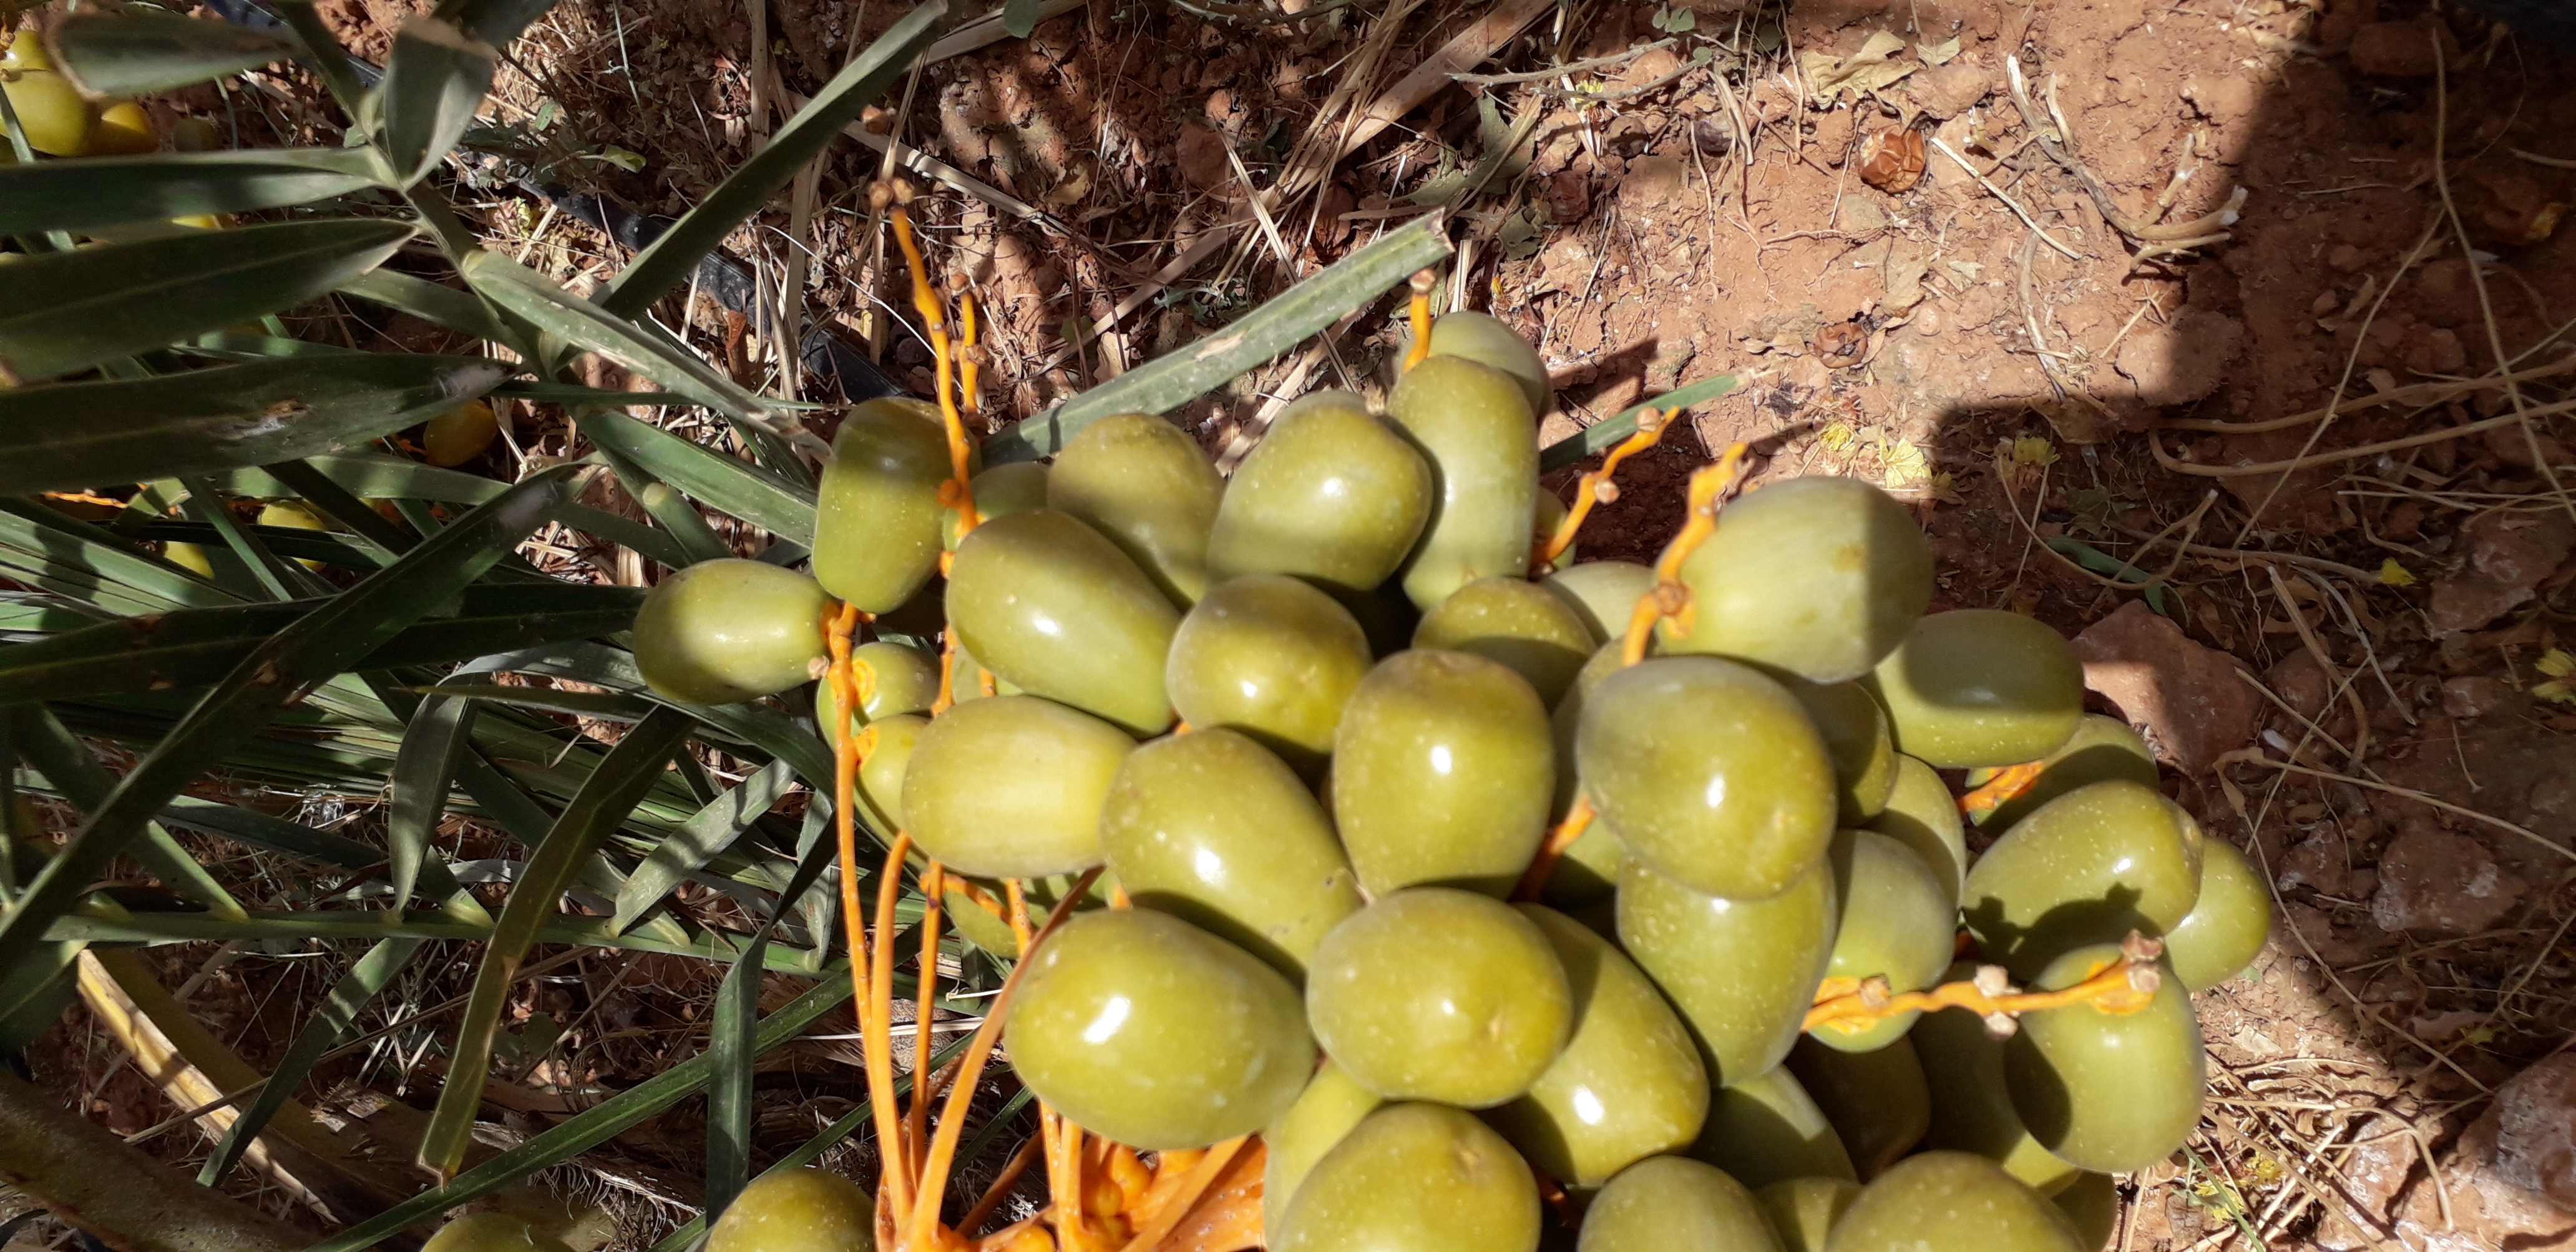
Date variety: Boufagous